Røsvik Church

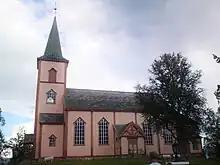
View of the church

Røsvik Church is a parish church of the Church of Norway in Sørfold Municipality in Nordland county, Norway. It is located in the village of Røsvika. It is one of the churches for the Sørfold parish which is part of the Salten prosti (deanery) in the Diocese of Sør-Hålogaland. The brown, gothic-style, wooden church was built in a long church style in 1883 by the architects Knut Guttormsen and Jon Andersen Leistad. The church seats about 600 people.